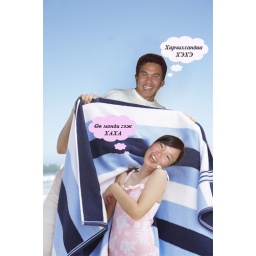
A mother wrapping her daughter in a beach towel